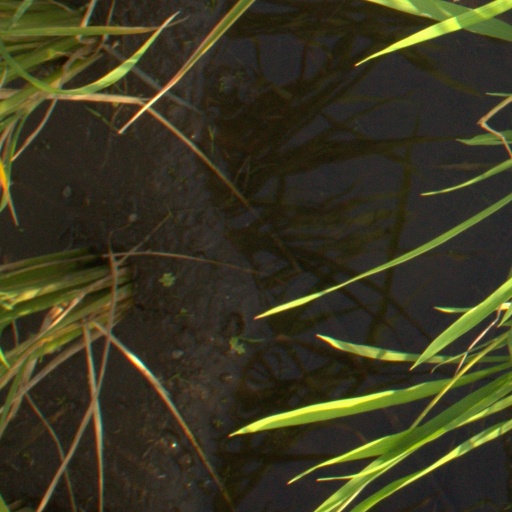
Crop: rice